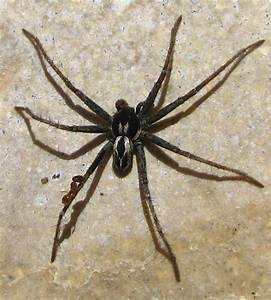
Label: ragno